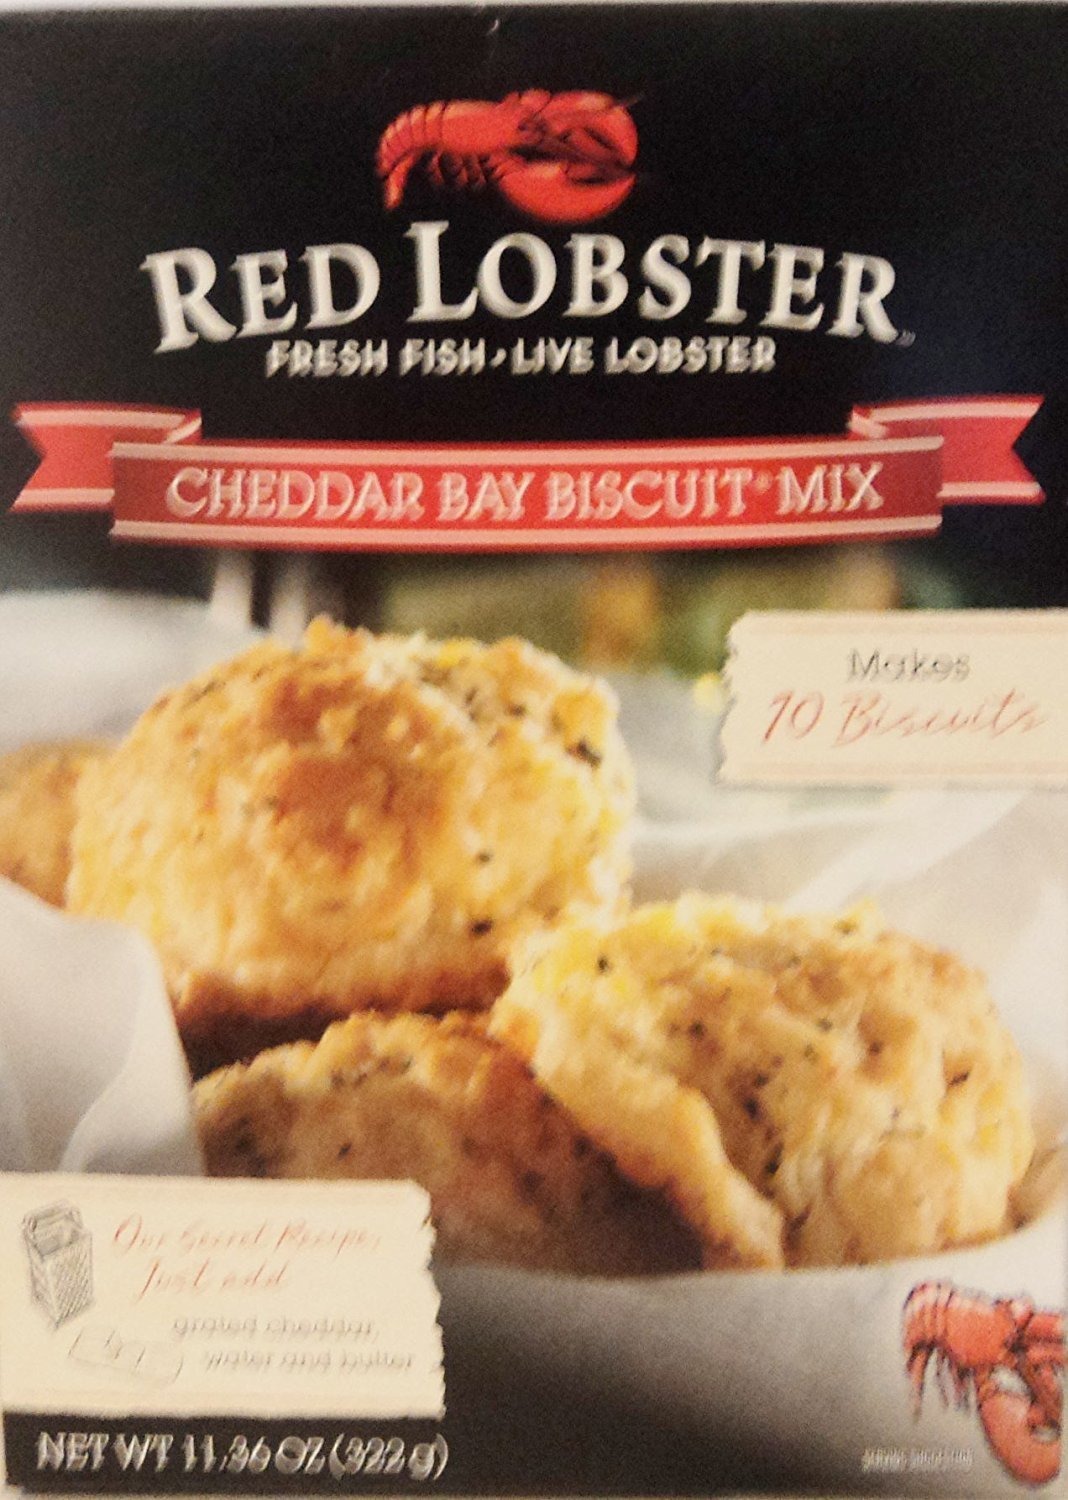
Item Name: Red Lobster Cheddar Bay Biscuit Mix (6 boxes)
Bullet Point 1: Makes 10 Biscuits per box
Bullet Point 2: It's Red Lobsters Secret Recipe
Bullet Point 3: Just add water, butter, and cheese
Product Description: Each box of Red Lobster Cheddar aBay Biscuit Mix is just like the biscuits you get at the Red Lobster restaurant. The box makes 10 delicious flavored Cheddar biscuits and all you do it add water, butter and cheese, then drop on a cookie sheet and bake.
Value: 68.16
Unit: Ounce

Price: 3.39